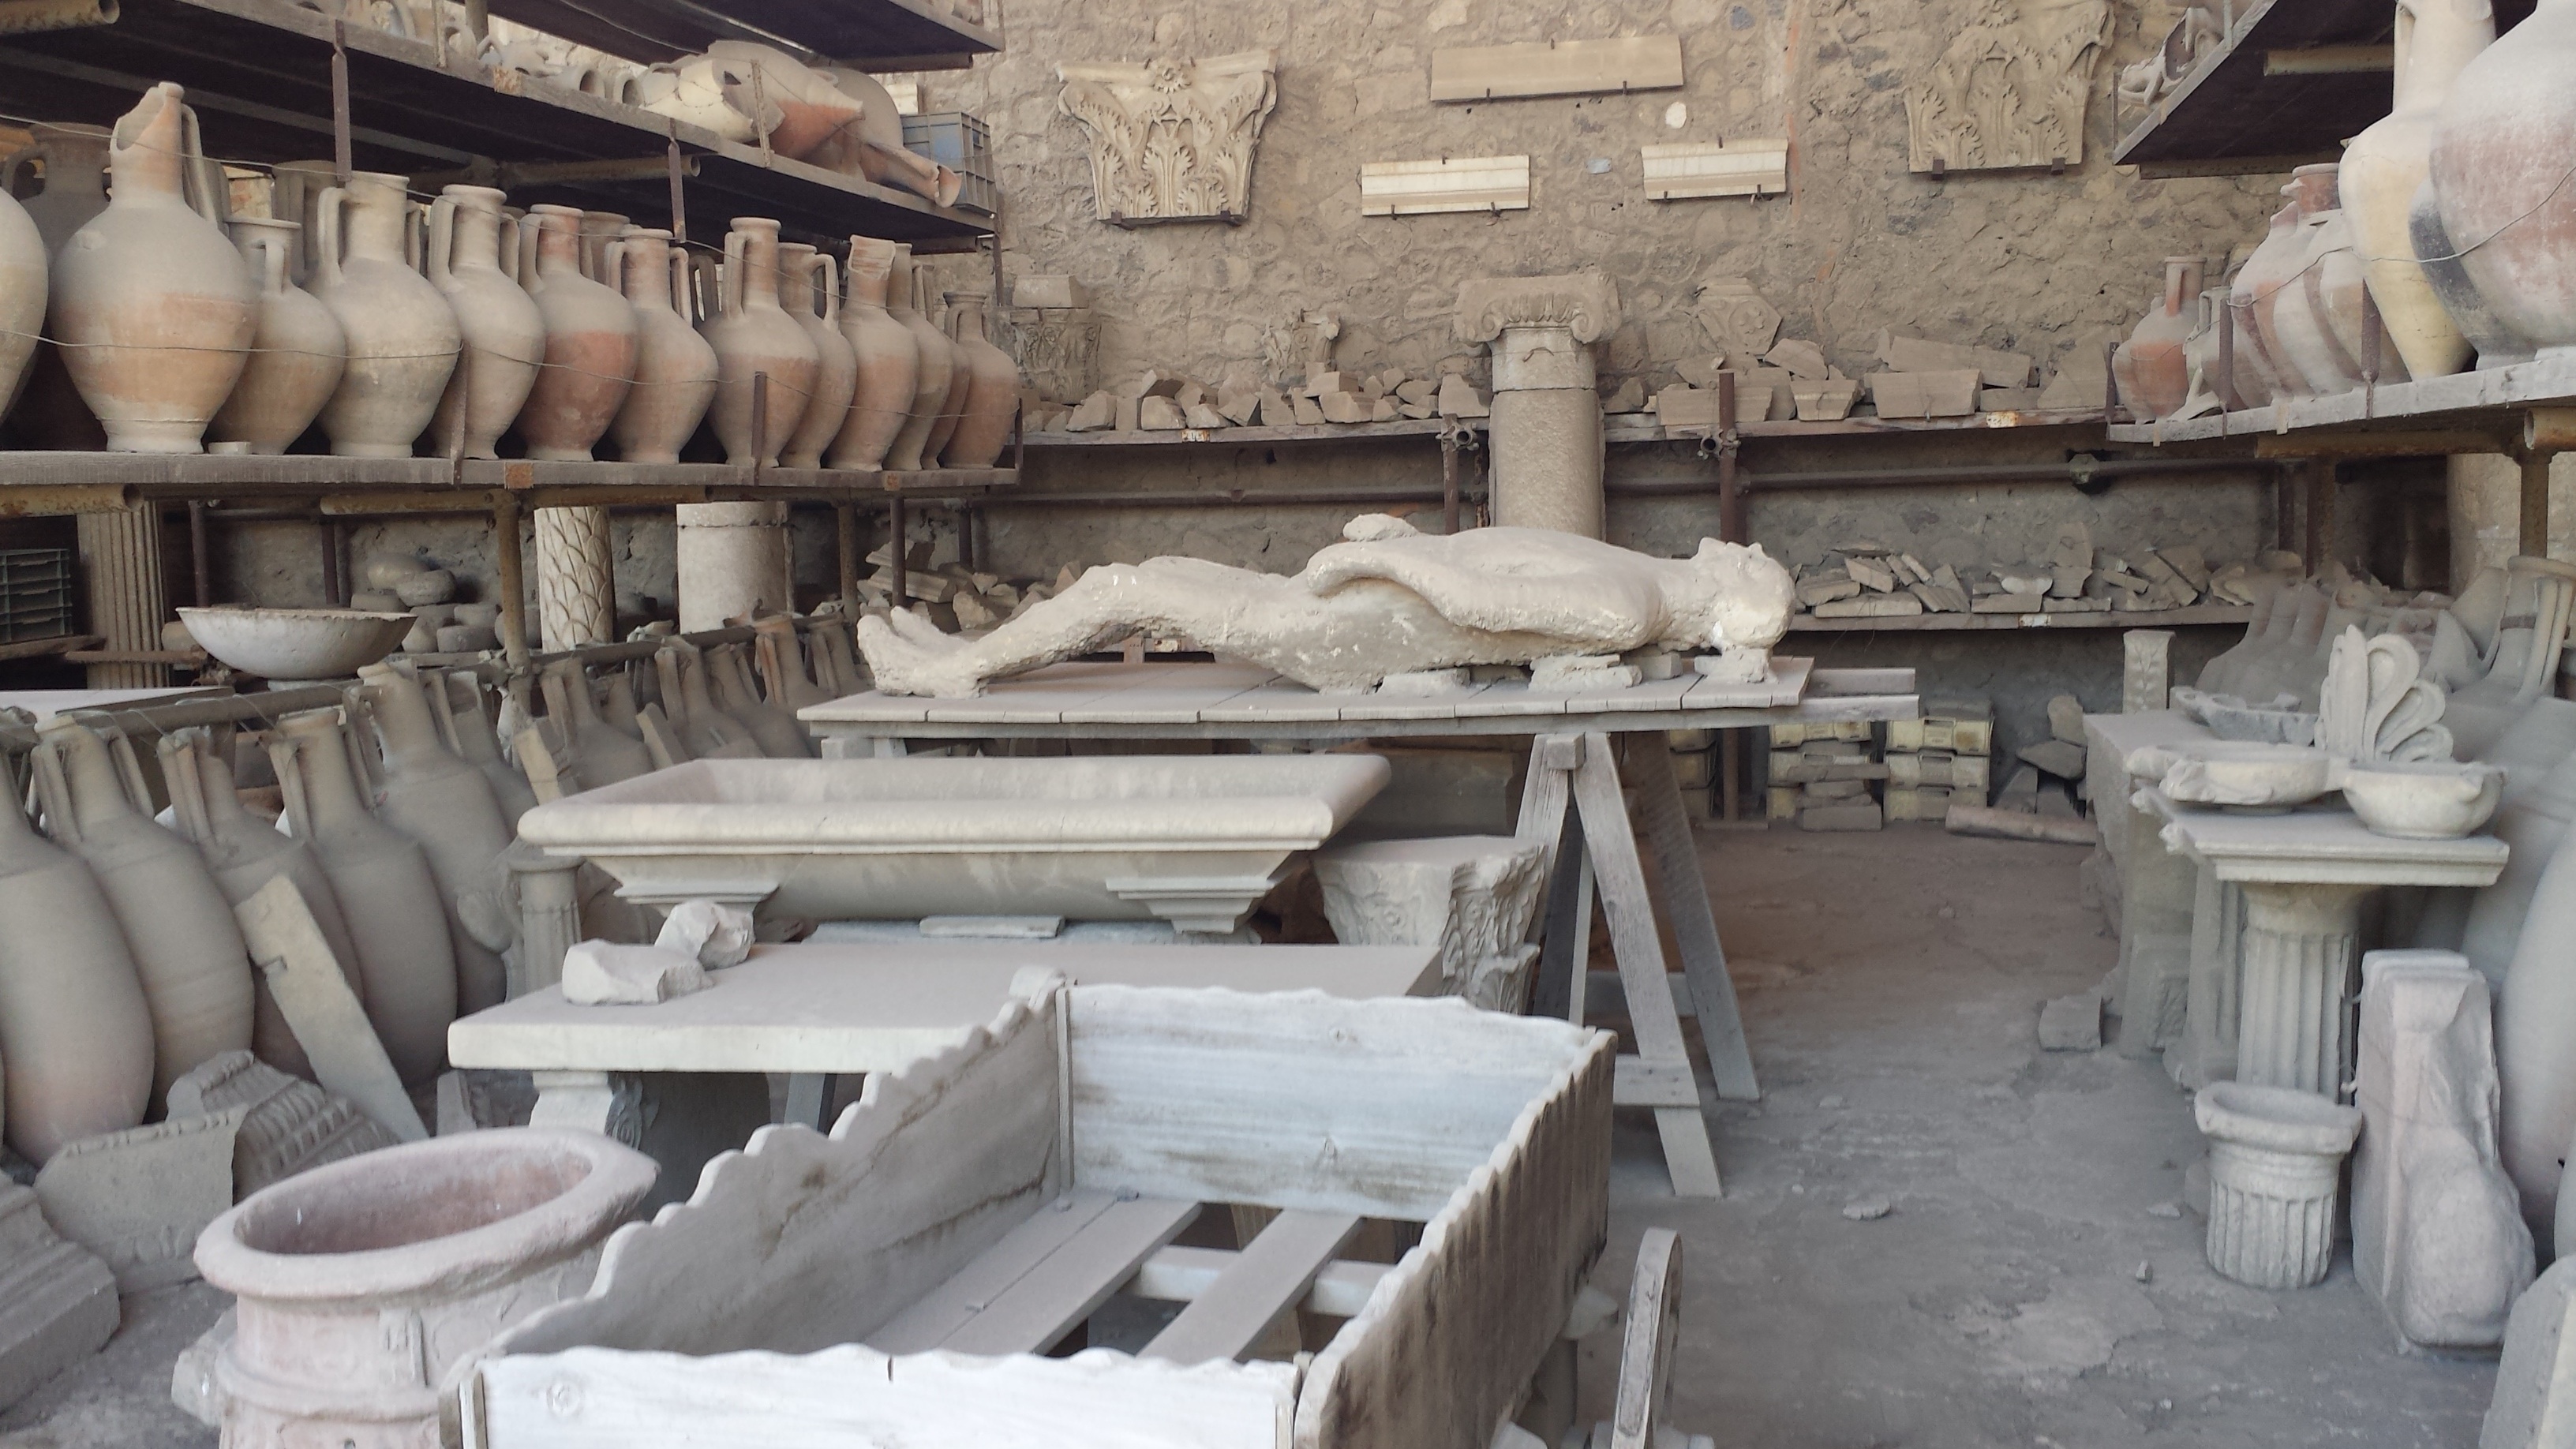
man, wood, italy, factory, material, art, archaeology, culture, petrified, mold, naples, antiquity, pompeii, campania